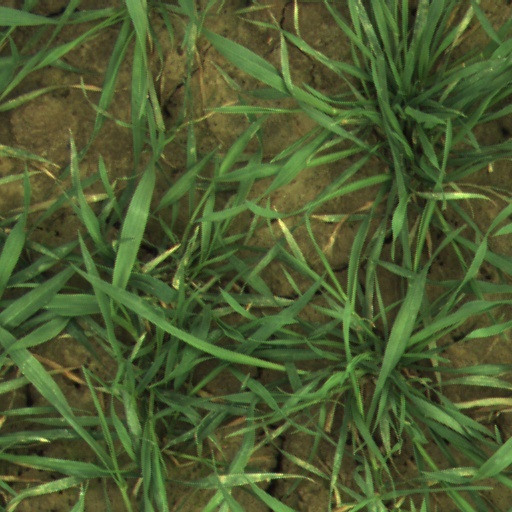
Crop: wheat